Kyohei Wada

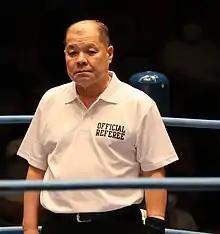
Kyohei Wada in 2021

is a Japanese professional wrestling senior referee best known for his work in All Japan Pro Wrestling (AJPW). He is the longest-tenured member of the All Japan Pro Wrestling roster, having worked for the company from 1972 to the present day. Throughout his career, he refereed some of the most famous matches in Japanese pro wrestling history, making him one of its most recognisable and popular figures.